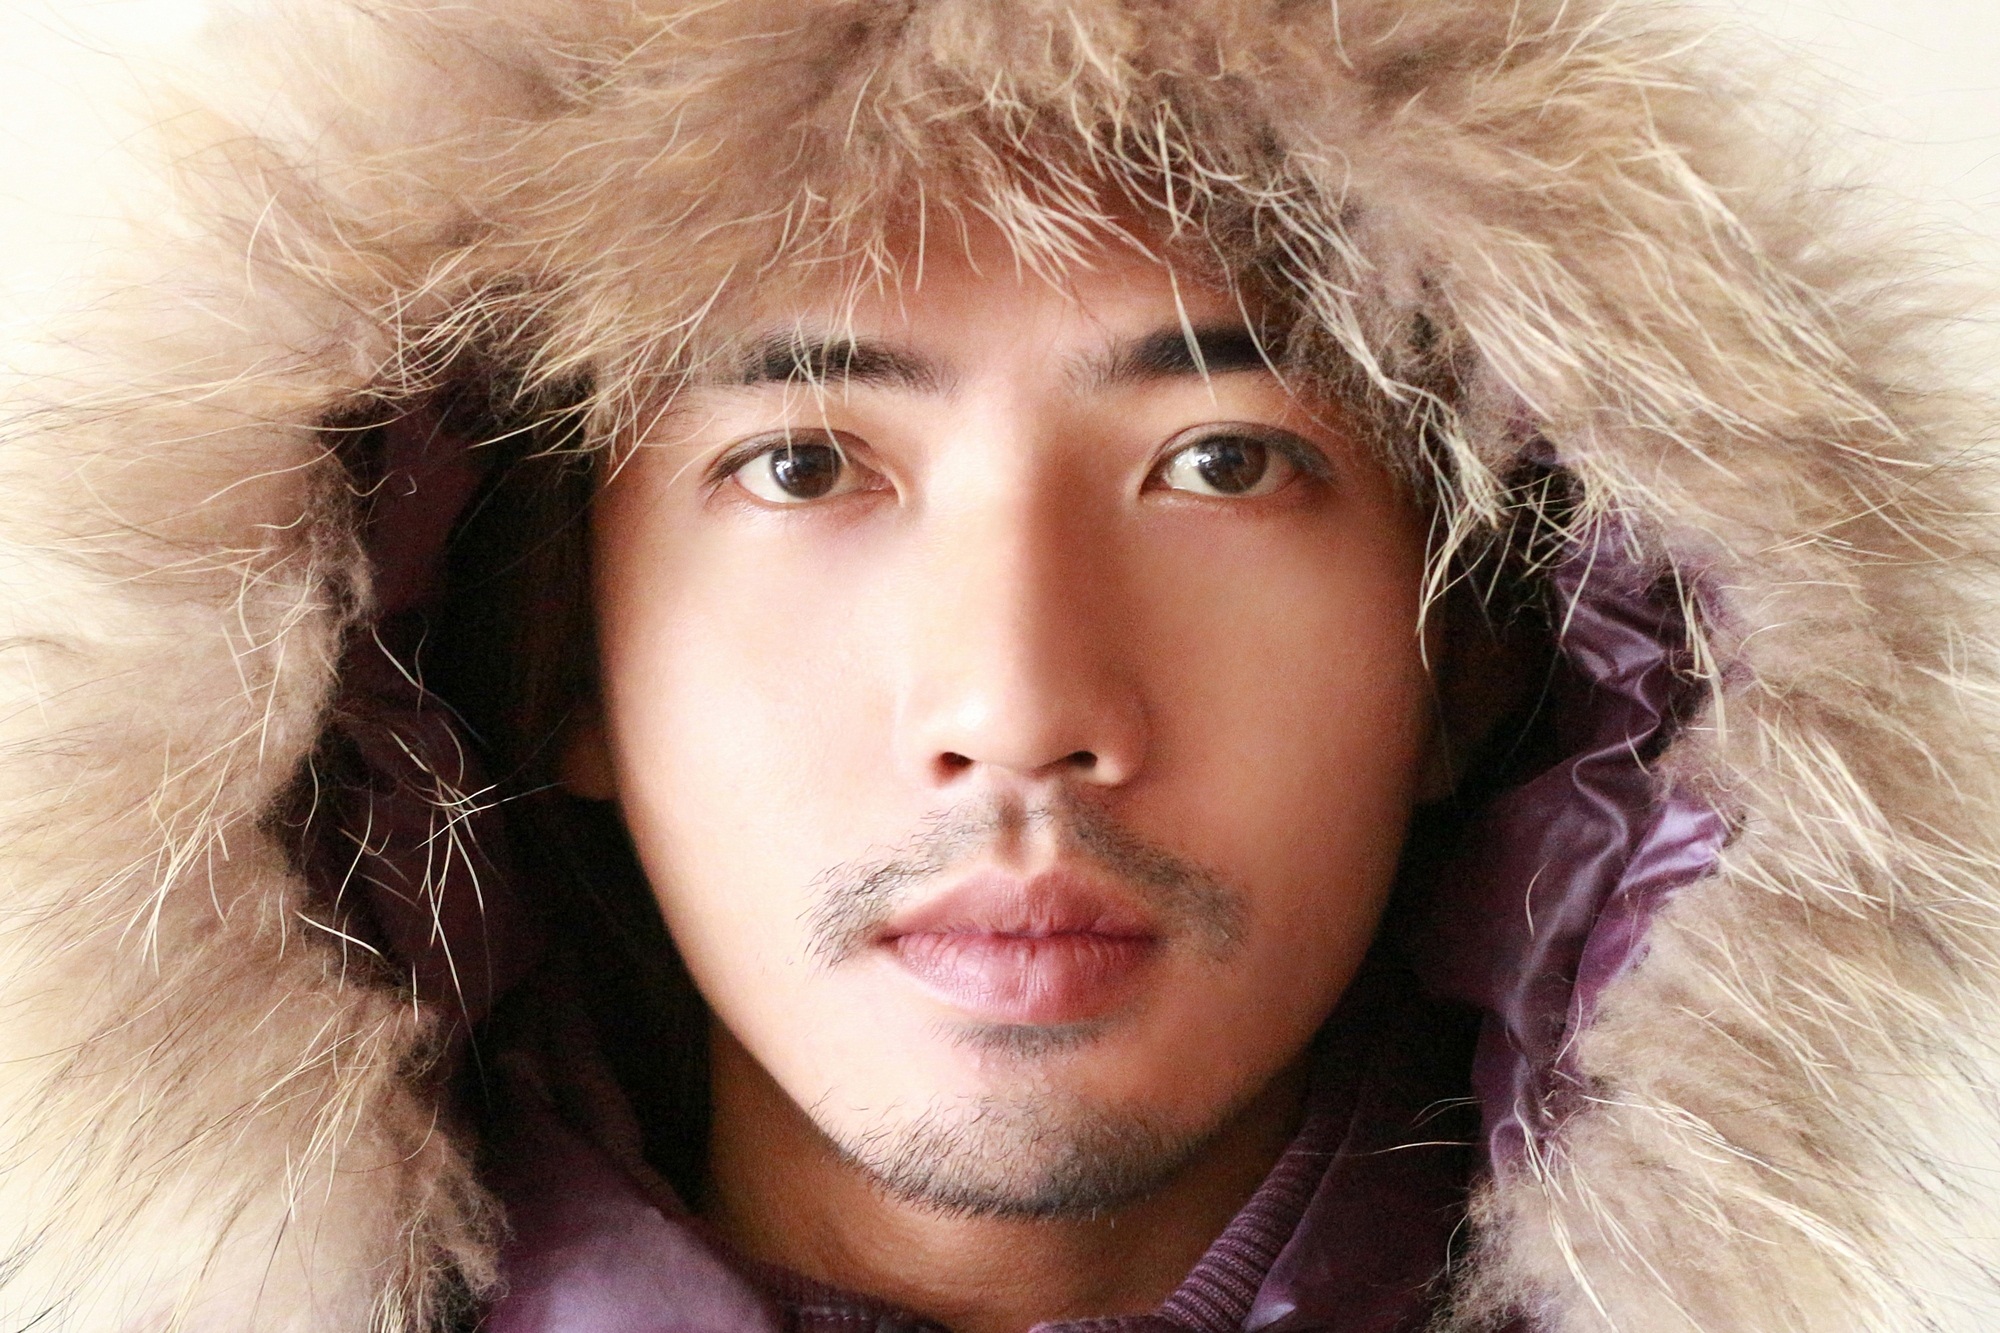
winter, girl, hair, photography, fur, portrait, model, color, fashion, pink, wool, hairstyle, hood, close up, textile, face, nose, eye, head, harness, skin, beauty, blond, image, organ, men s, photo shoot, brown hair, during the winter, made from wool, hair coloring, fur clothing